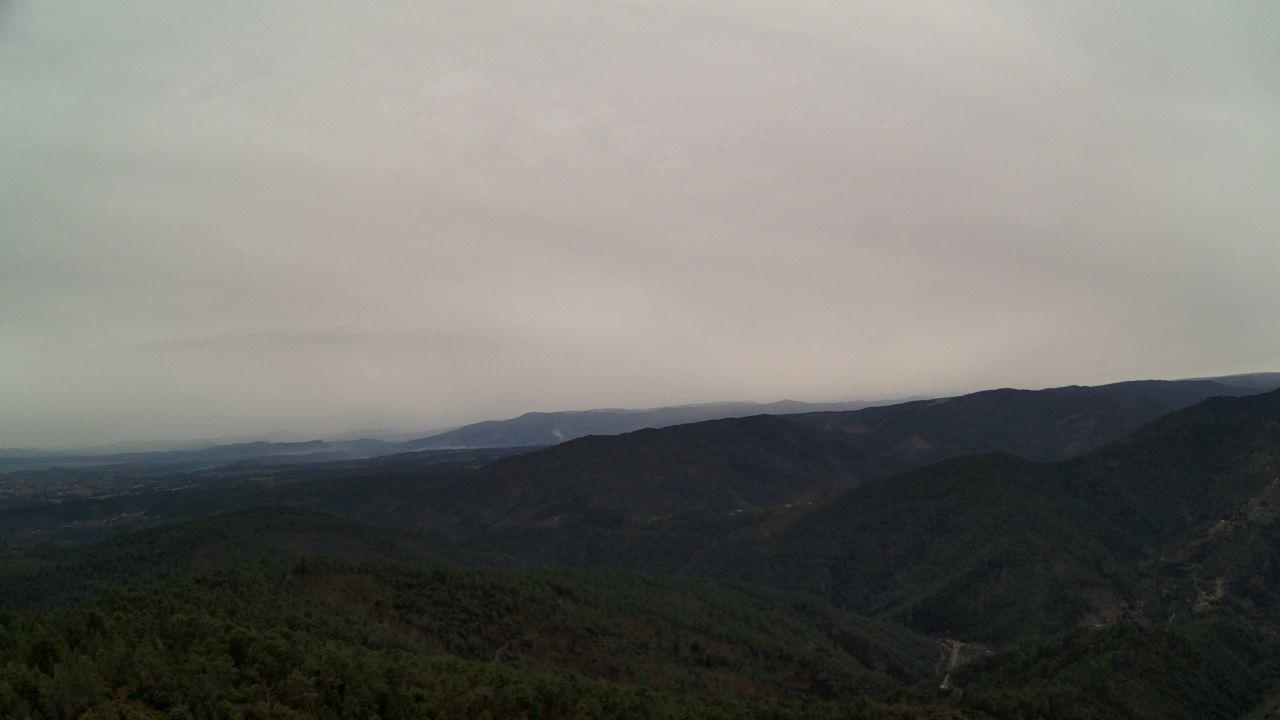
Fire: no
Smoke: yes